United Launch Alliance

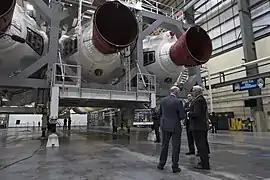
ULA's Horizontal Integration Facility at CCSFS in February 2018

An Atlas V carried the SBIRS-GEO 4 military satellite in January 2018. The Atlas V's launch of NASA's InSight to Mars in 2018 was the first interplanetary probe to depart from the U.S. West Coast. In August 2018, a Delta IV Heavy launched Parker Solar Probe, NASA's solar space probe that was to visit and study the Sun's outer corona in August 2018. It was also the Delta IV Heavy with a Star-48BV kick stage, and the highest-ever spacecraft velocity. The company launched the final Delta II rocket, carrying ICESat-2 from Vandenberg Air Force Base SLC-2 on 15 September 2018. This marks the last launch of a Delta family rocket based on the original Thor IRBM. On 22 August 2019, ULA launched its last Delta IV Medium rocket for the GPS III Magellan project. An Atlas V carried Boeing's Starliner Orbital Flight Test (OFT) mission for NASA in December 2019.